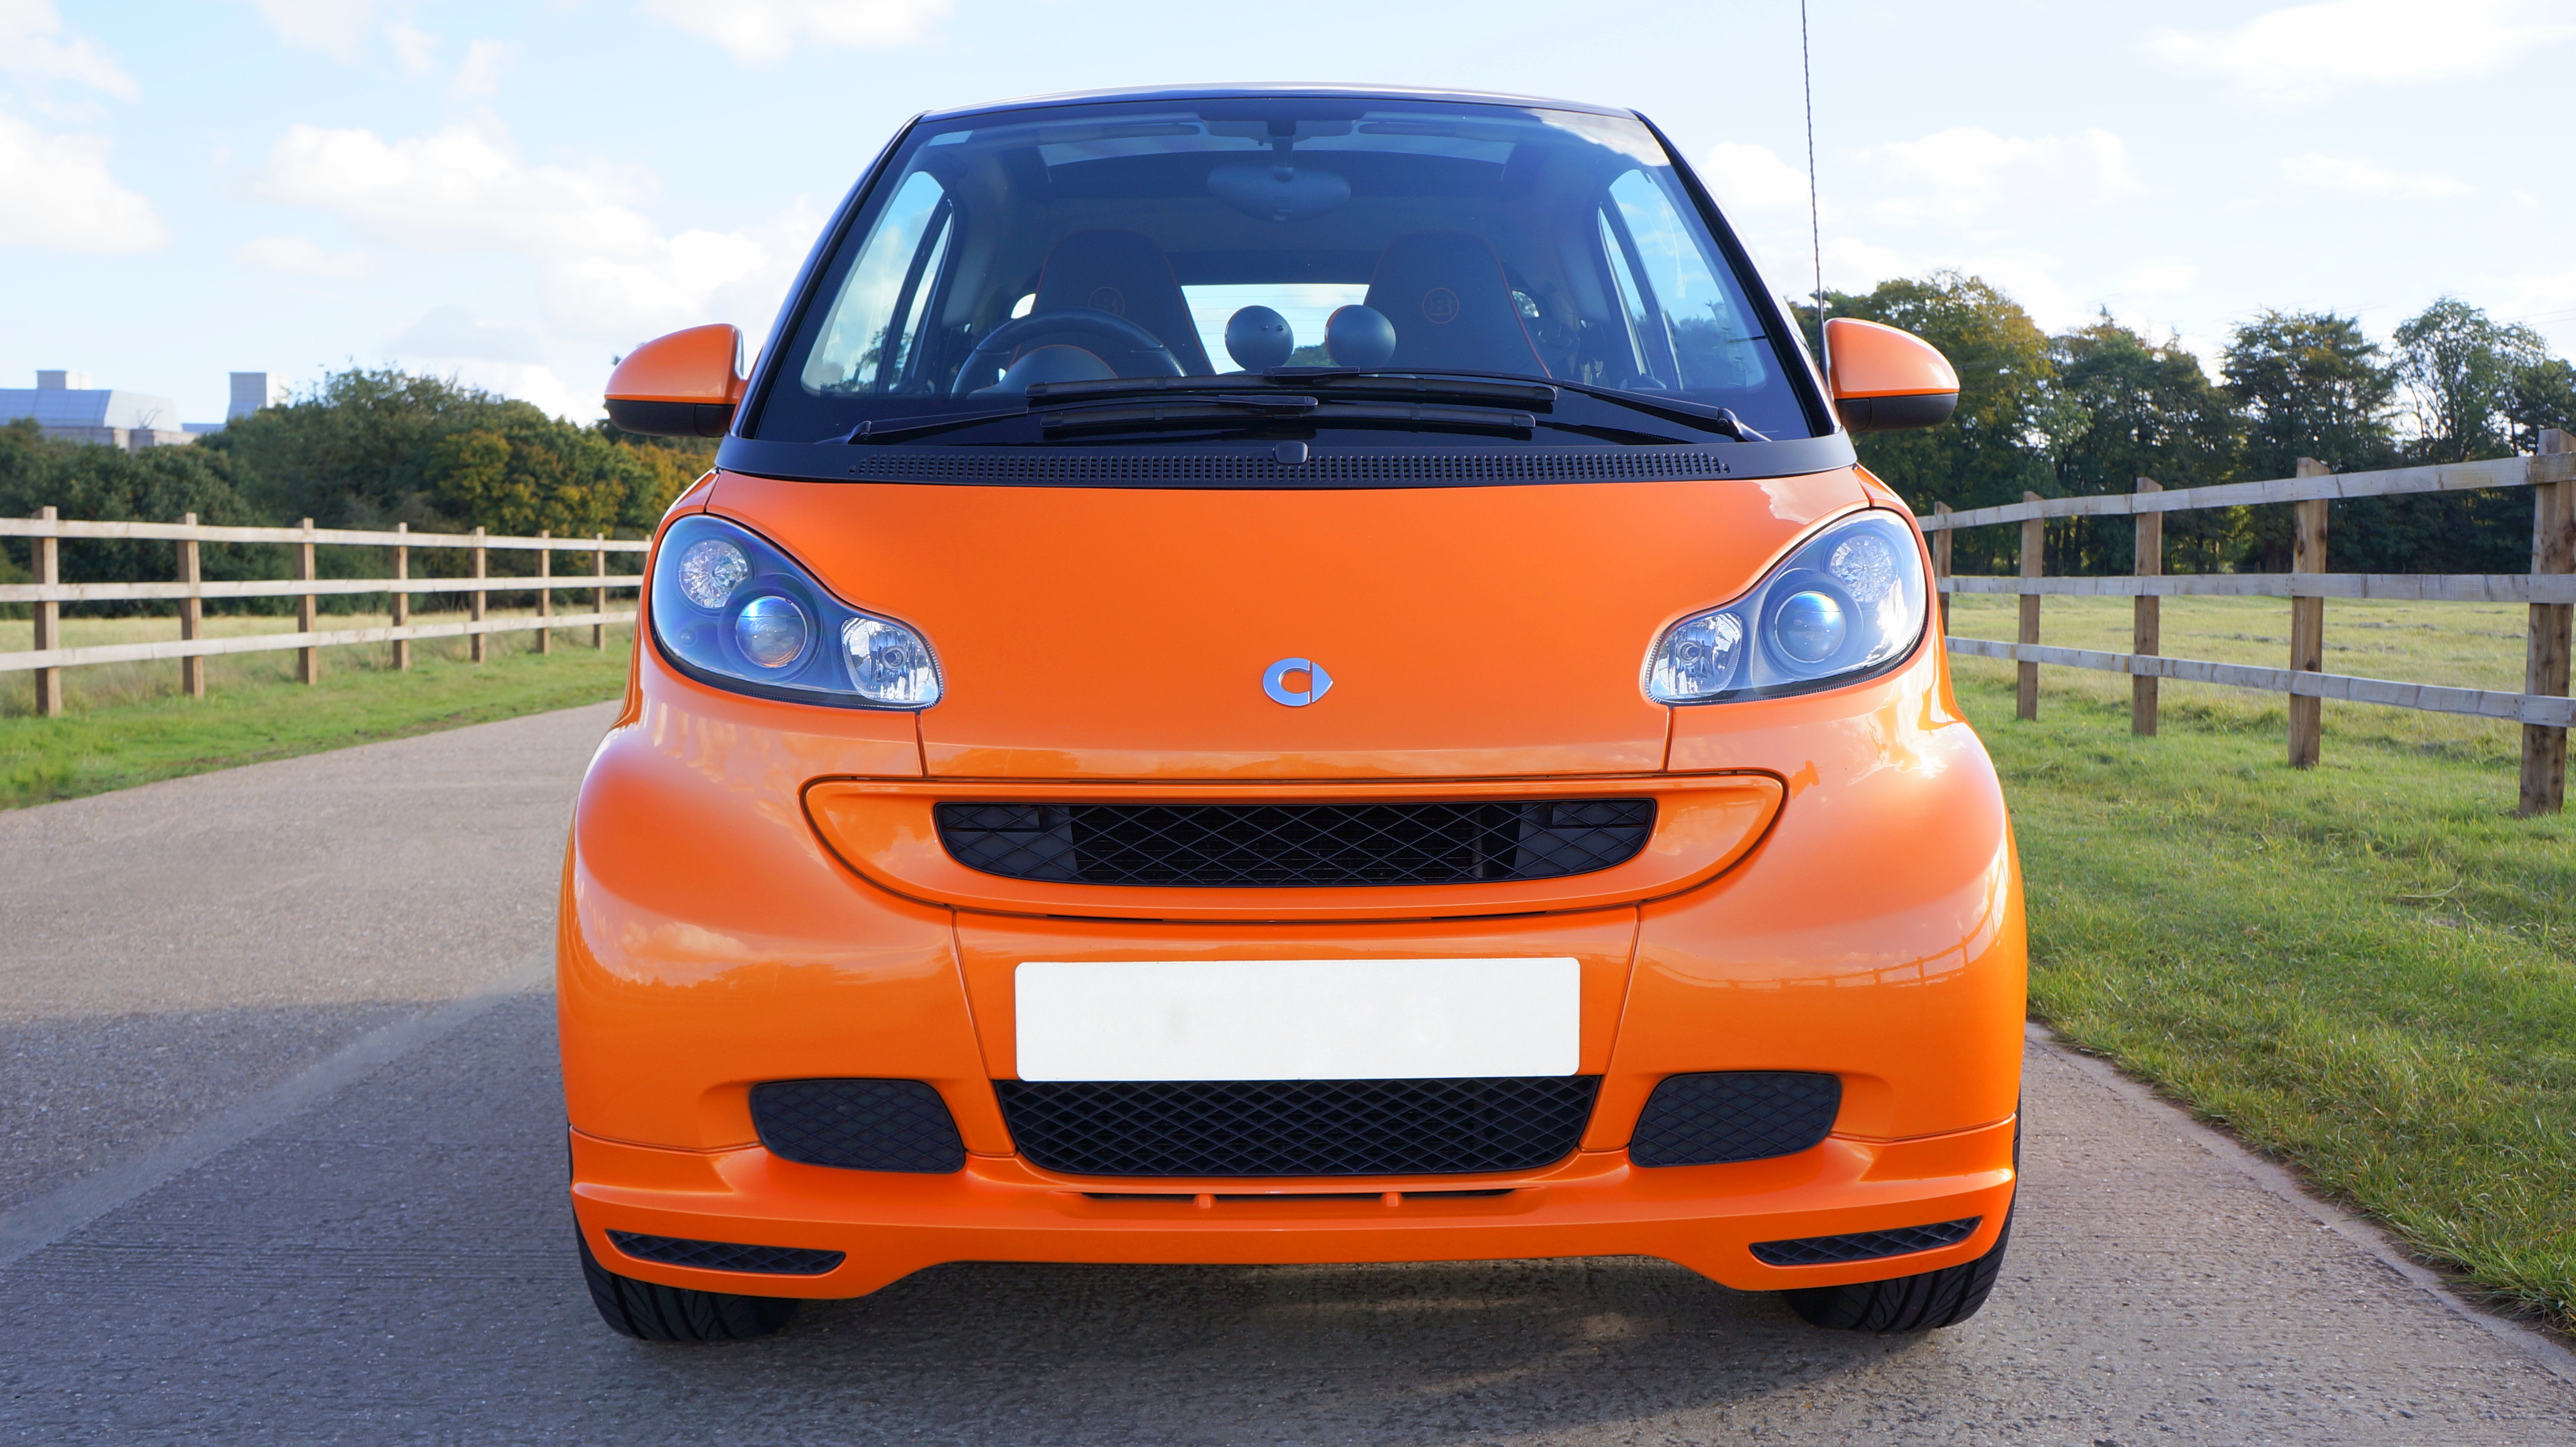
car, automobile, transportation, transport, vehicle, auto, bumper, hatchback, motor, smart, city car, land vehicle, smart car, automobile make, automotive exterior, compact sport utility vehicle, supermini